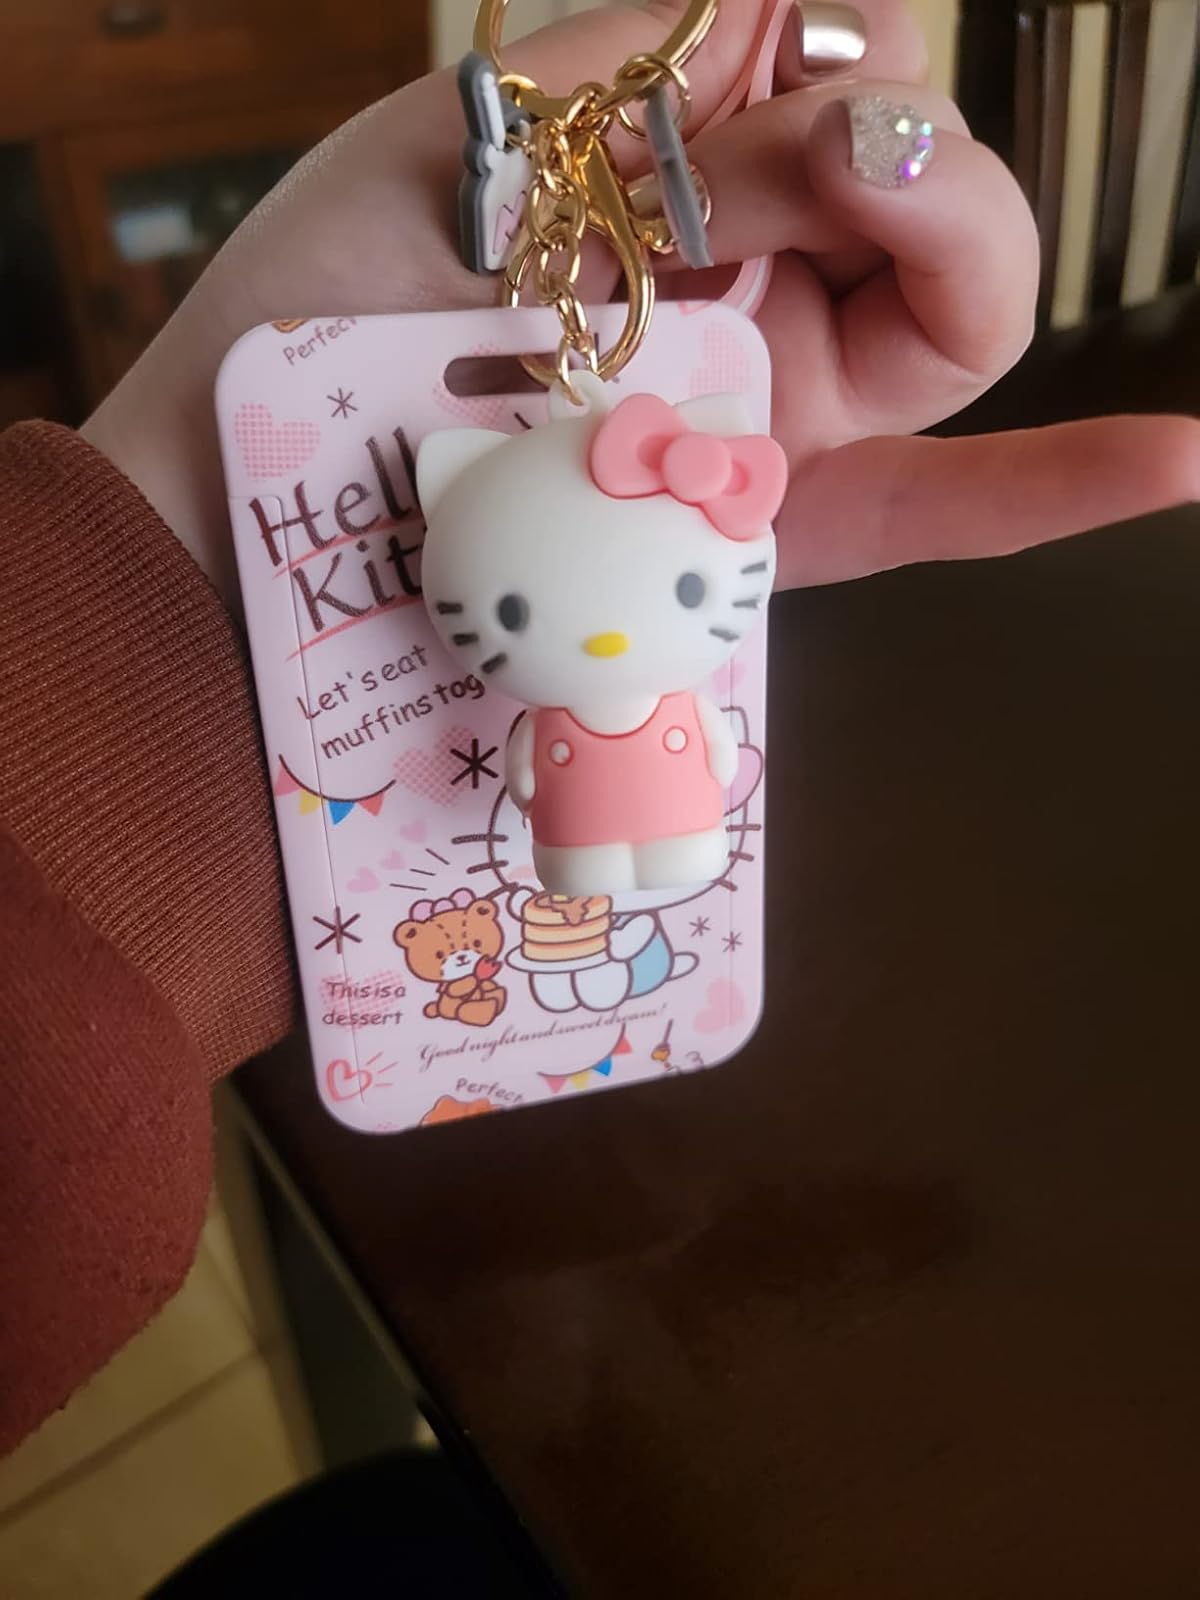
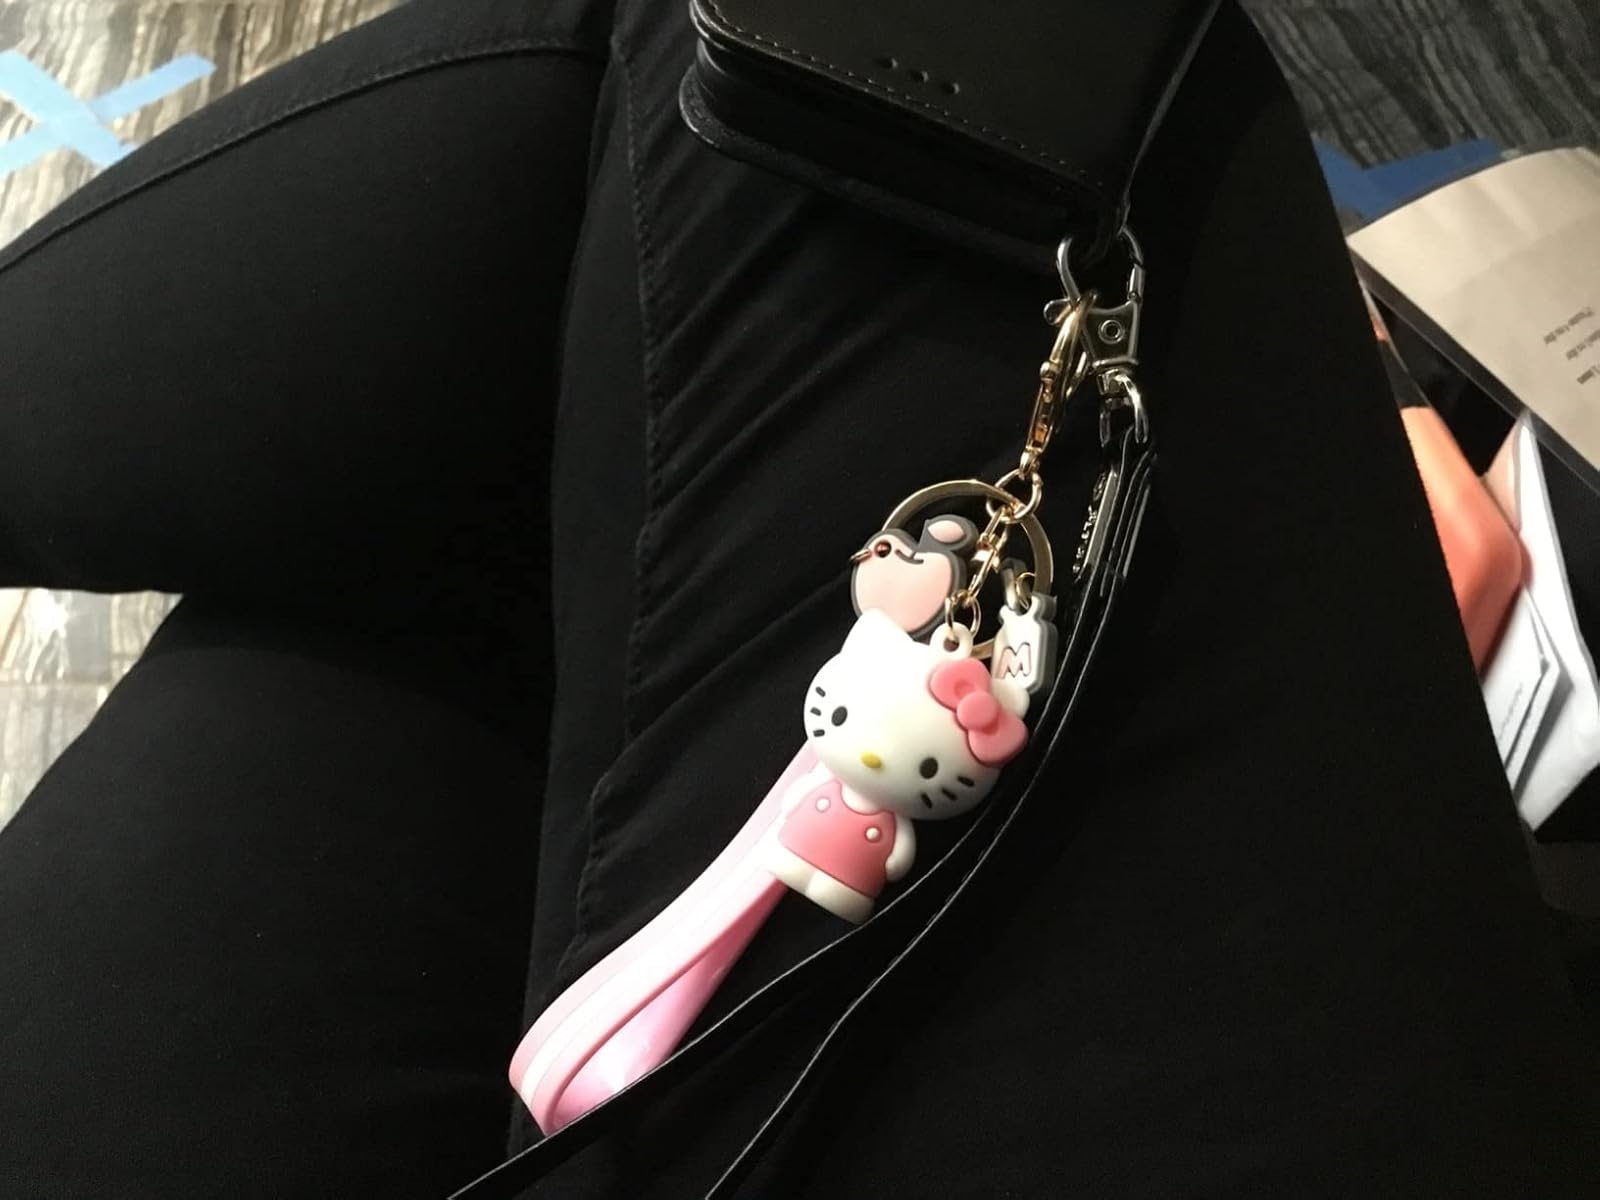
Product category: accessories_keychain
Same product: no